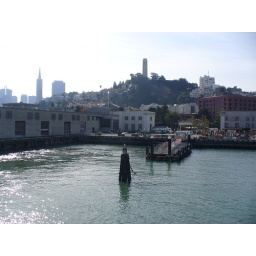
Our honeymoon out on the west coast in 2006. This was taken on the boat heading out to Alcatraz Island.